Berliner Philharmonie

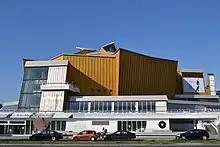
Concert Hall

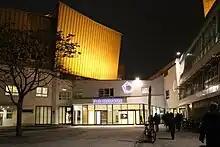
Concert Hall Entrance in winter

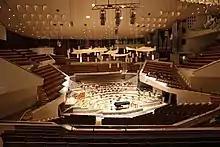
Concert Hall Interior

Jazz pianist Dave Brubeck and his quartet recorded three live performances at the hall; "Dave Brubeck in Berlin" (1964), "Live at the Berlin Philharmonie" (1970), and "We're All Together Again for the First Time" (1973). Miles Davis's at the hall has also been released on DVD.